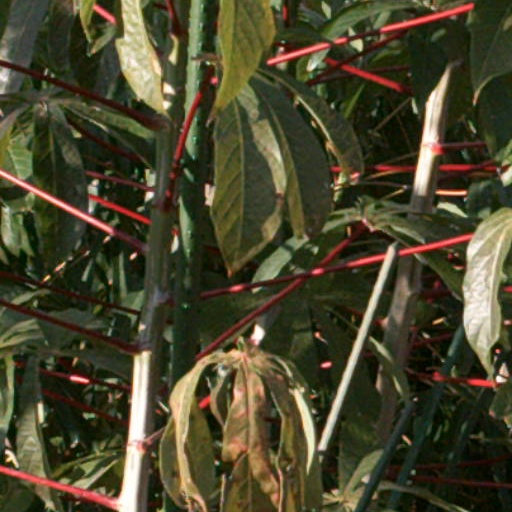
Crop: cassava